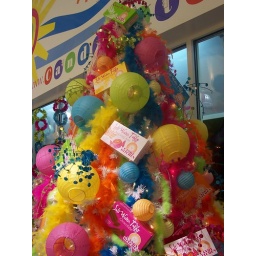
Another tree from Candy Kitchen, this one is actually in their 53rd street location.